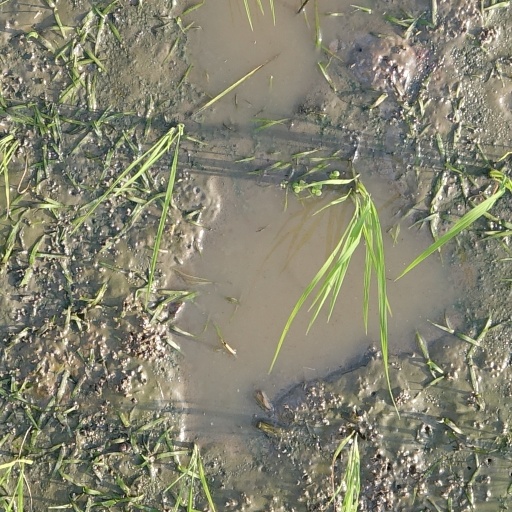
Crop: rice